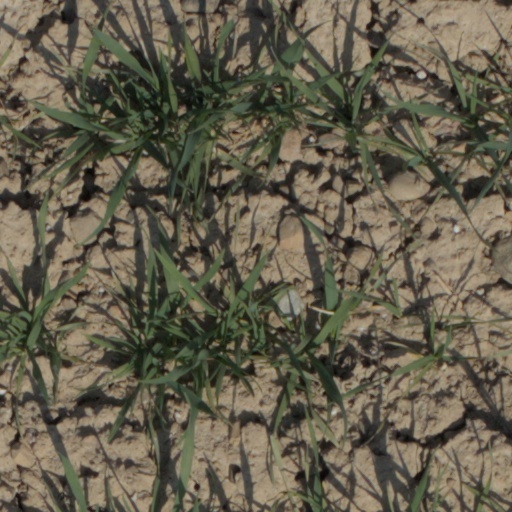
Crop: wheat